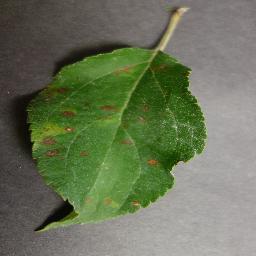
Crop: apple
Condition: cedar_rust